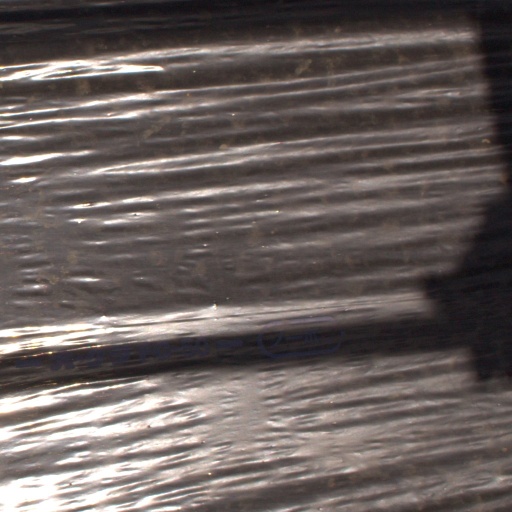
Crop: Jerusalem artichoke